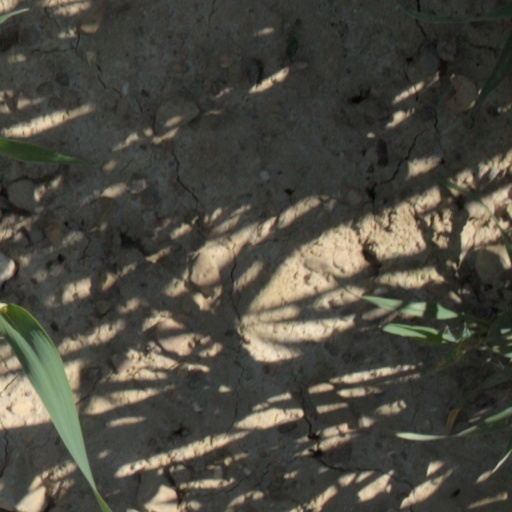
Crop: wheat